Pain in amphibians

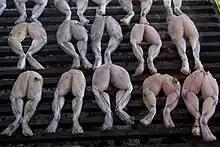
Frogs legs – a culinary dish

The Rocky Mountain toad ("Bufo woodhousii woodhousii") and Gulf Coast toad ("Bufo valliceps") are able to discriminate between left and right positions in a T-maze.